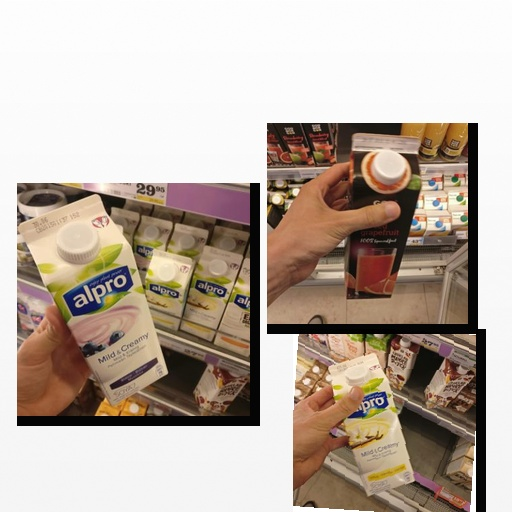
Food items: red_grapefruit_juice, vanilla_soyghurt, blueberry_soy_yogurt